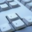
Label: keyboard